Barony of Kersland

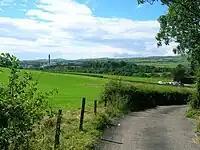
A view from the old millponds site of Pitcon Woods and Dalry.

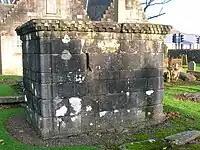
The tomb of Thomas and Janet Craufurd at Kilbirnie.

Daniel Crawfurd adopted the name and arms of Ker of Kersland and married first Annabella Campbell, daughter of Sir Matthew Campbell of Loudoun, Sheriff of Ayr, and second Isobel Drummond, in about 1578 at Loudoun, Ayrshire. Annabella was born about 1543 at Loudoun Castle, Ayrshire. They had seven children: Hugh (Hew), John, Isobel, Margaret, Janet, Anna, and Susanna. Isobel married Robert Kerr of Trearne. Daniel appointed Robert Ker as Executor for his son Hugh. Anna married George Campbell of Cessnock. Susanna married Colonel Campbell of Ellengreig. John Ker became Laird of Brackenhill or Bankhill. Daniel Ker died in 1613.